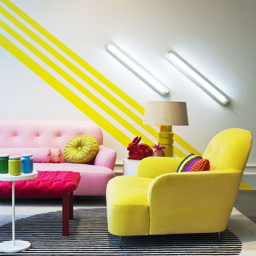
bold pop of color in the living room .